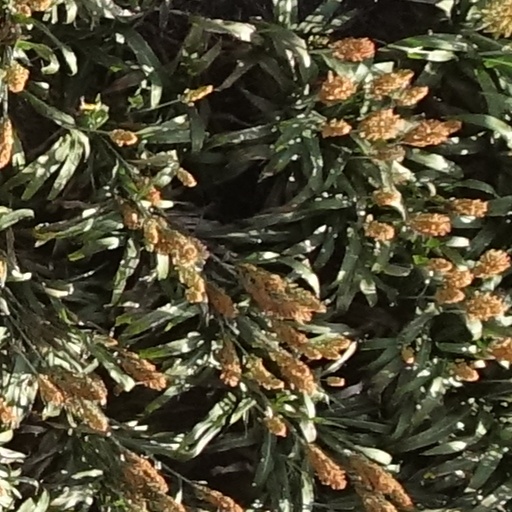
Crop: sorghum